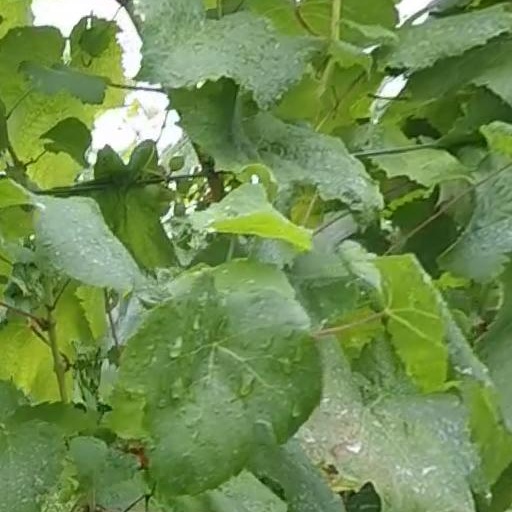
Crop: grape